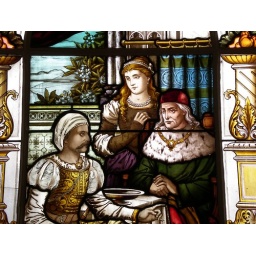
Closeup of a stained glass window at Astley Bank Hotel, near Burnley in England.